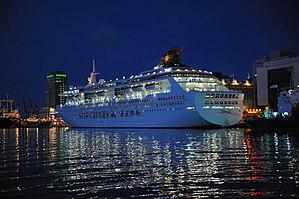
Taïwan, de manière usuelle, officiellement la république de Chine, parfois désignée en tant que république de Chine, est un État souverain de l'Asie de l'Est, dont le territoire s'étend actuellement sur l'île de Taïwan, ainsi que d'autres îles avoisinantes, celles de la province du Fujian et les îles Pescadores.